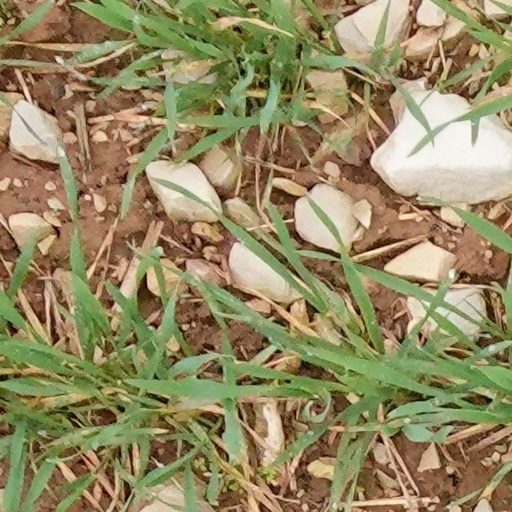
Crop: wheat